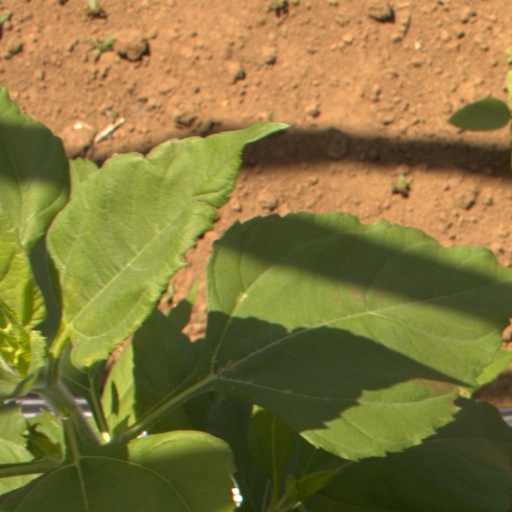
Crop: Jerusalem artichoke